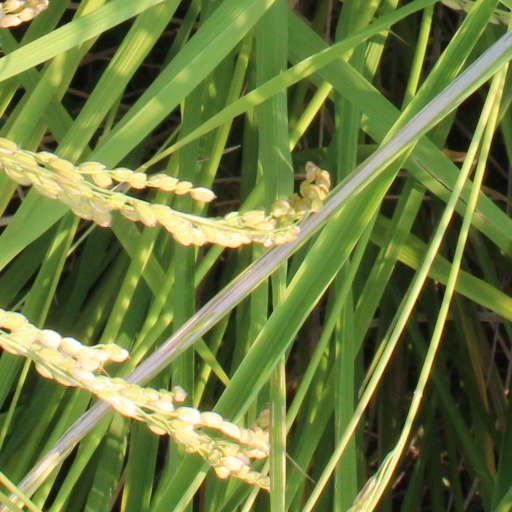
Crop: rice